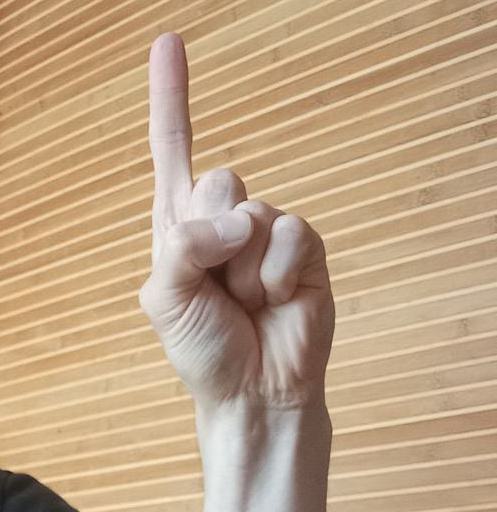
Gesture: one